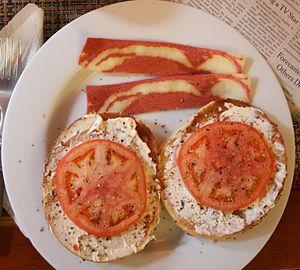
Le bacon végétarien, également appelé fakon, bacon vegan, ou vacon, est un produit végétal créé comme alternative au bacon.